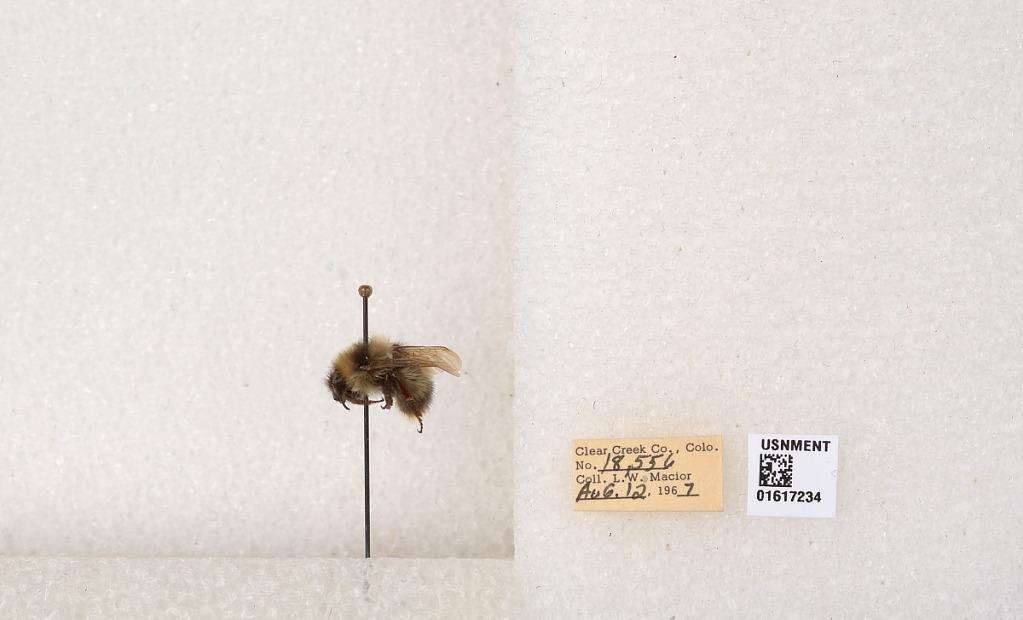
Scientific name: Bombus kirbyellus
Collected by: L. Macior
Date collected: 1967-8-12
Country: United States
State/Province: Colorado
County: Clear Creek
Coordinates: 39.6891, -105.644